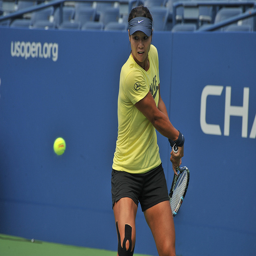
A female tennis player is trying to hit the ball.
a lady that is playing tennis in a tennis court
A woman looking at a tennis ball while she has a tennis racket in her hands.
A woman playing tennis is swinging her racket at a ball.
A tennis player going after the ball with a backhand shot